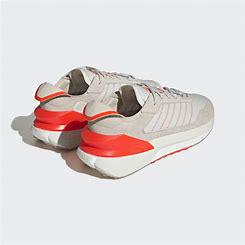
Brand: Adidas
Model: Avryn